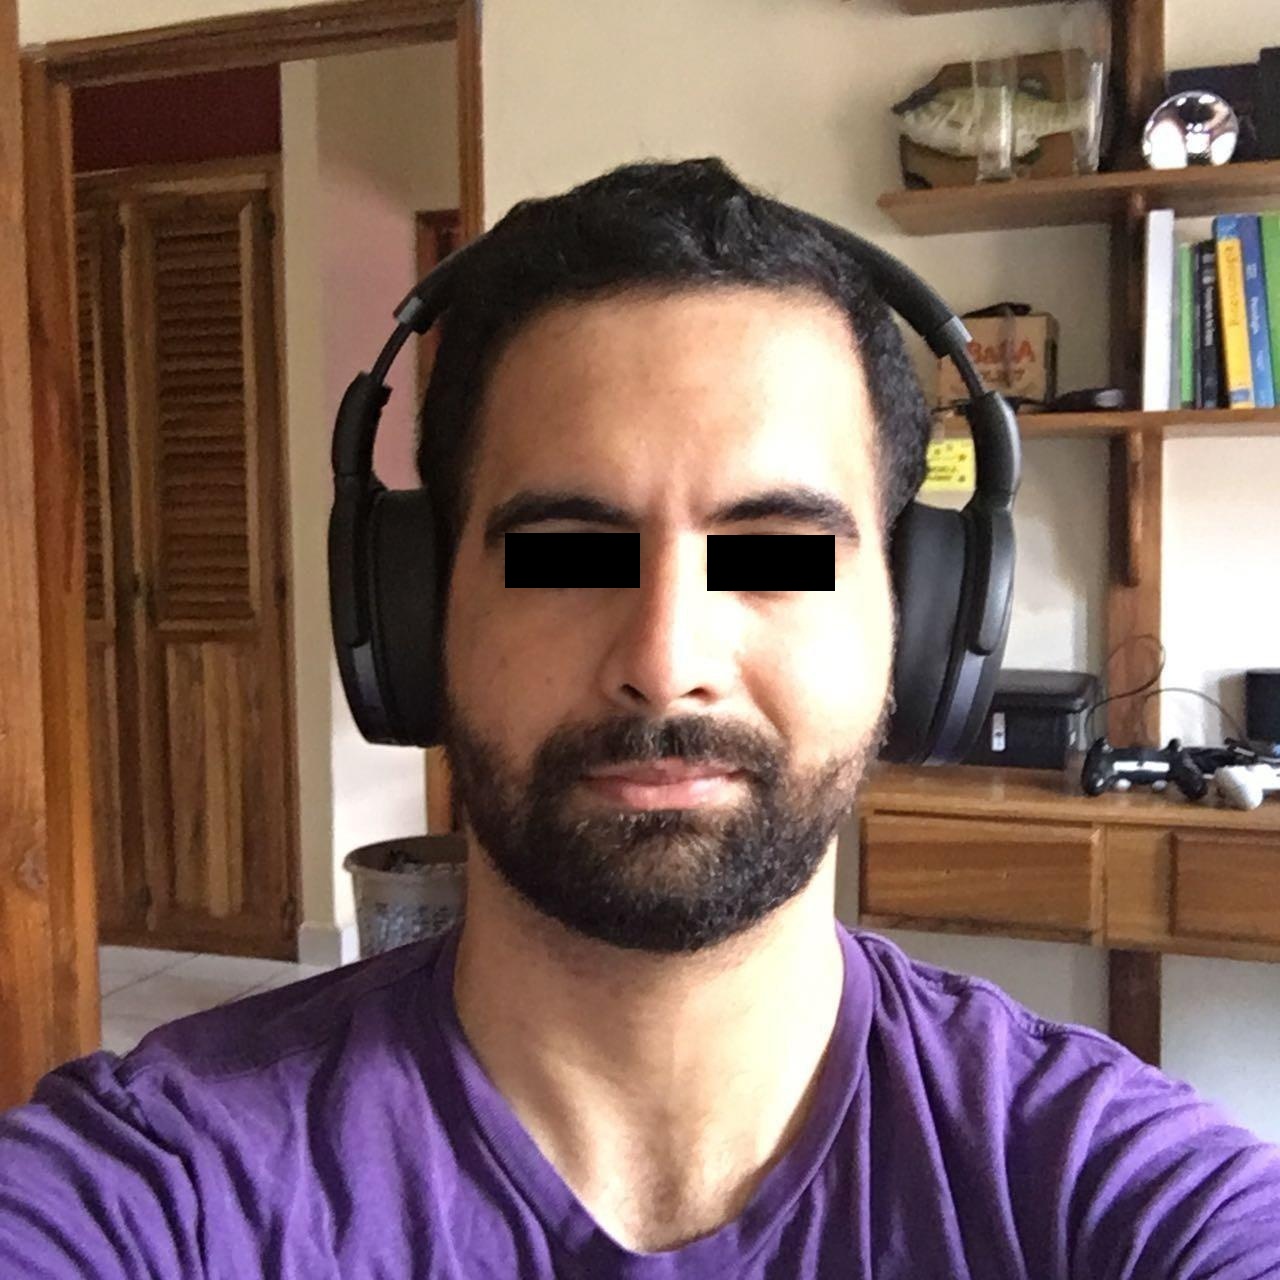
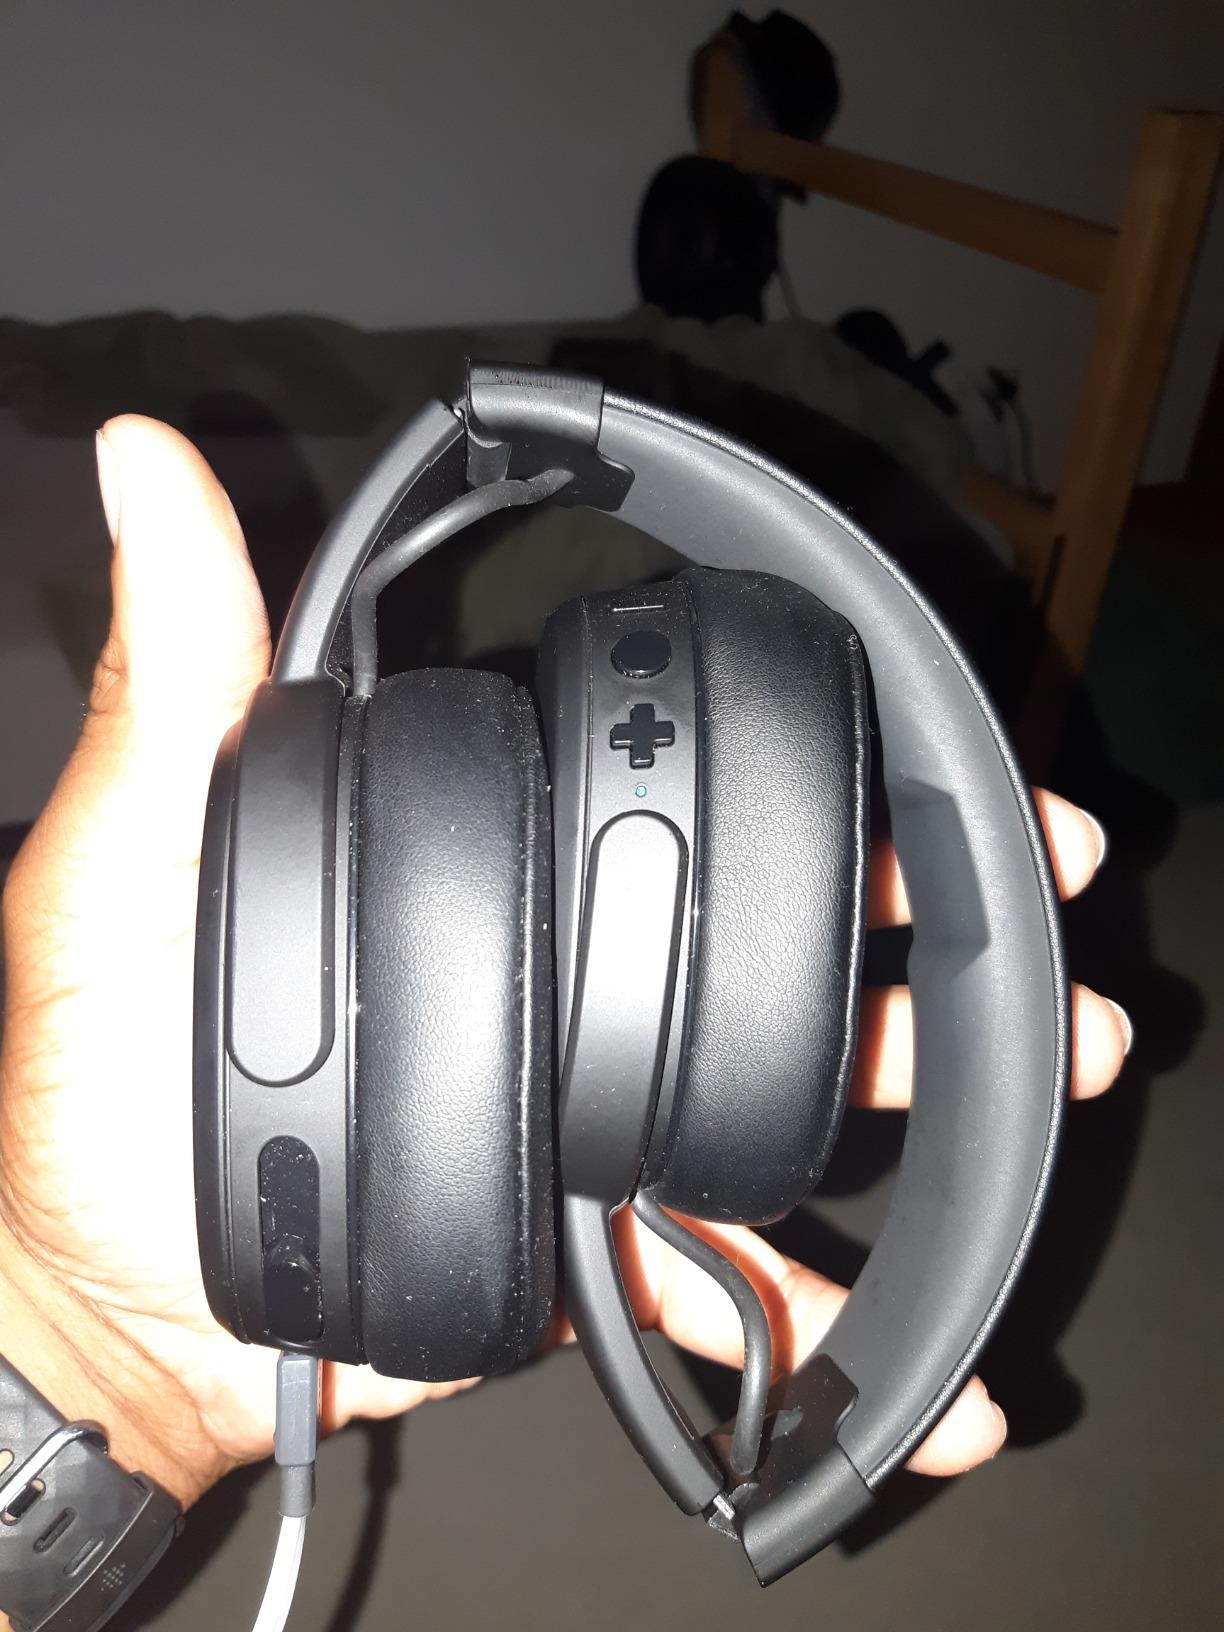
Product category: headphones
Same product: no